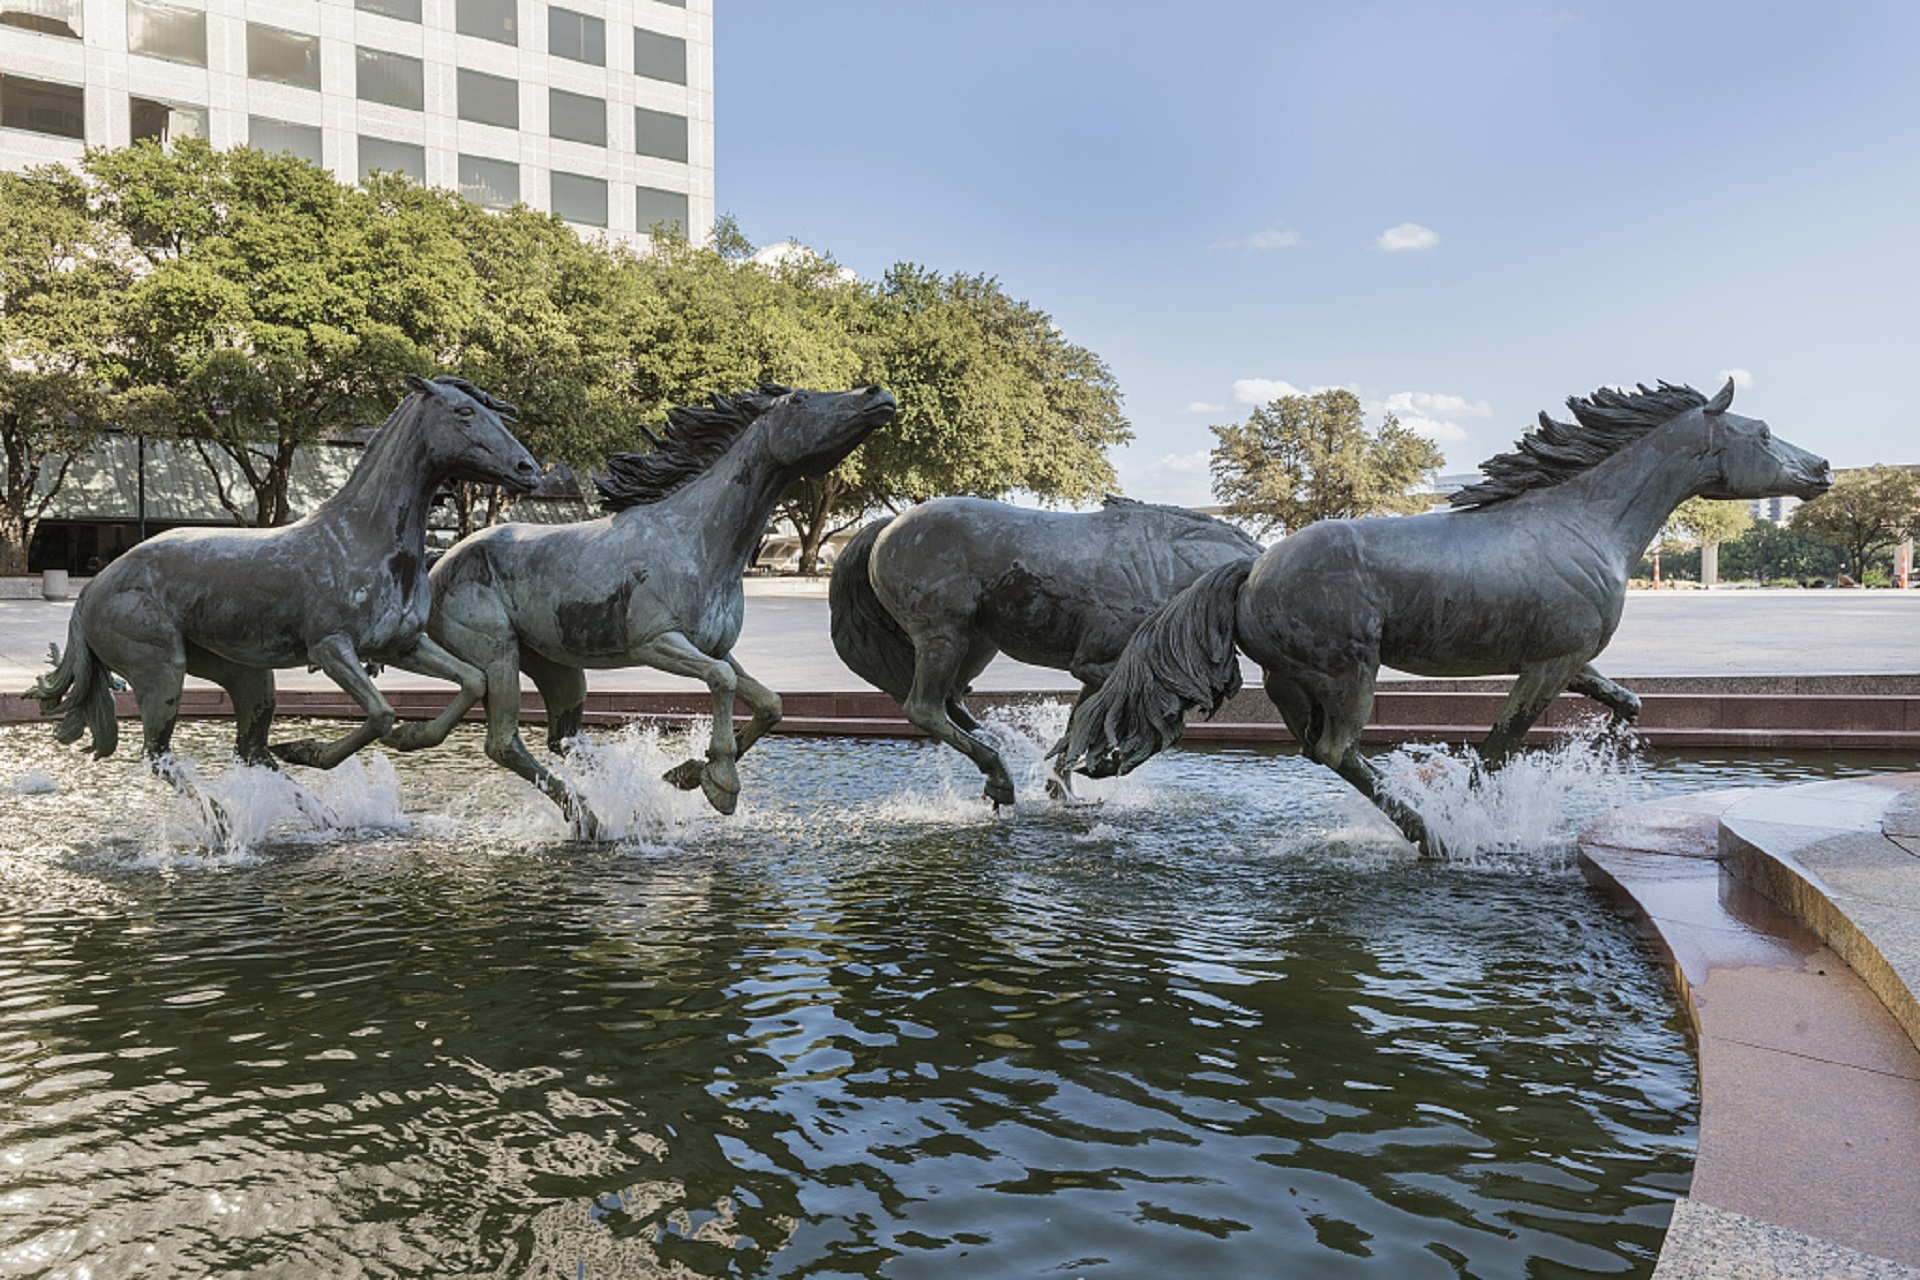
outdoor, architecture, urban, monument, tourist, statue, symbol, horse, square, usa, stallion, artwork, sculpture, art, fountain, mare, culture, center, bronze, texas, mustangs, pack animal, horse like mammal, mustang horse, irving